Lambeth Articles

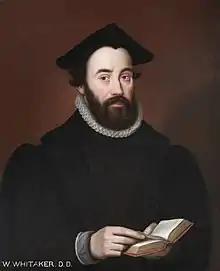
William Whitaker, primary author of the Lambeth Articles

During the reign of Elizabeth I (1558–1603), a Calvinist consensus developed among the leading clergy within the Church of England, specifically in regards to the doctrine of predestination. The church's doctrinal statement, the Thirty-nine Articles, addressed predestination in Article 17 ("Of Predestination and Election"). While Calvinists believed in double predestination (that God predestined some people for salvation but others for reprobation), Article 17 only endorsed election to salvation.